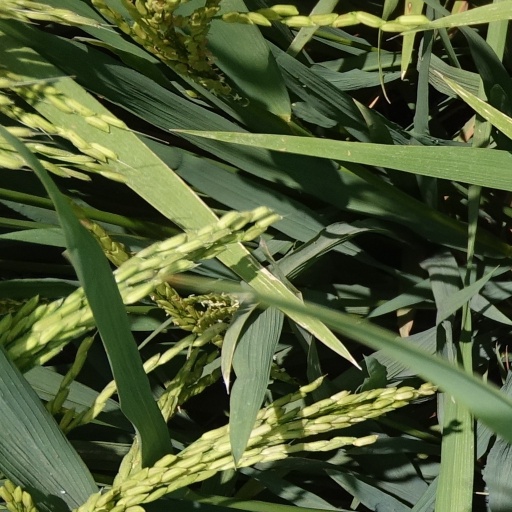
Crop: rice